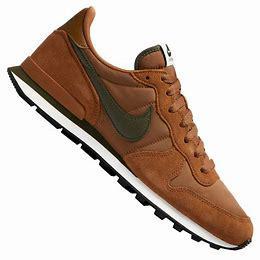
Brand: Nike
Model: Internationalist